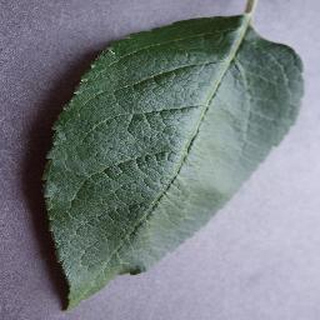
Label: healthy_apple